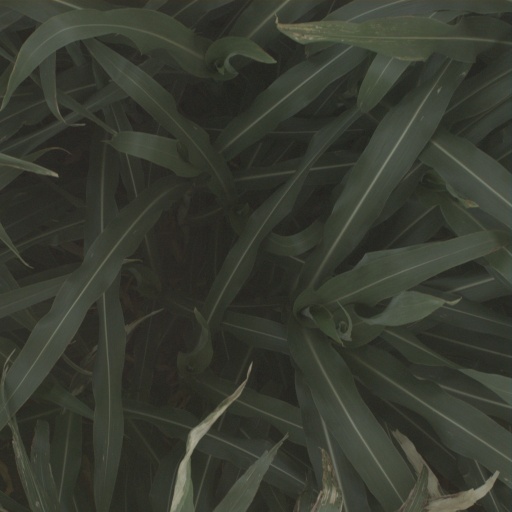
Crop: sorghum